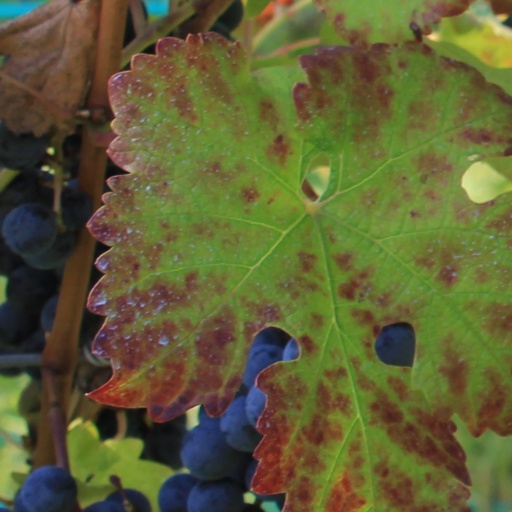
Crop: grape